Puzzle box

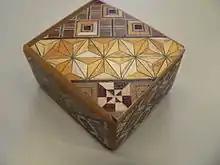
Japanese puzzle box, closed

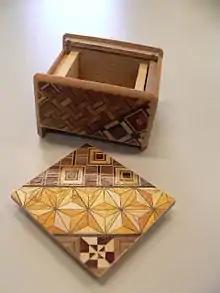
Japanese puzzle box, open

A puzzle box (also called a secret box or trick box) is a box that can be opened only by solving a puzzle. Some require only a simple move and others a series of discoveries.